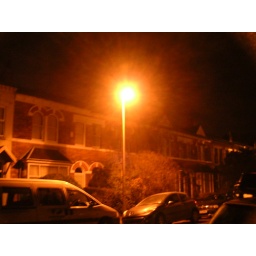
A white mercury lamp in a nearby street. It looks white to the eye but compare it to the LED light.